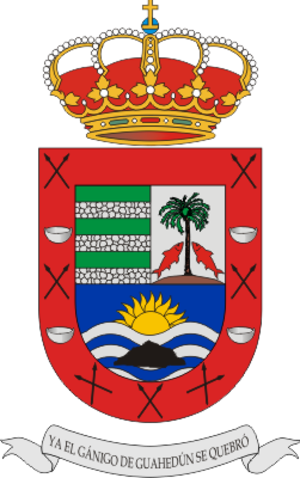
Valle Gran Rey est une commune de la province de Santa Cruz de Tenerife dans la communauté autonome des Îles Canaries en Espagne. Elle est située à l'ouest de l'île de La Gomera.